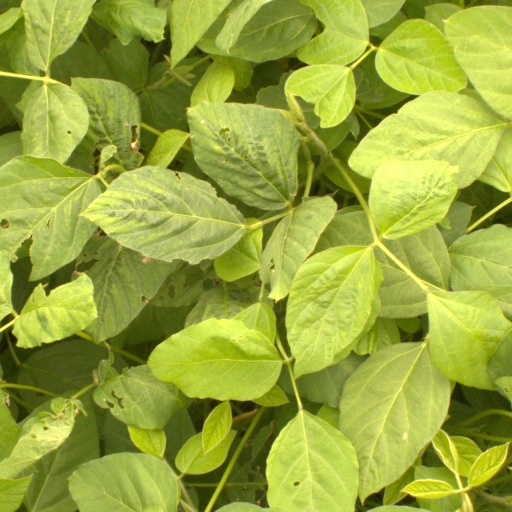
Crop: soybean